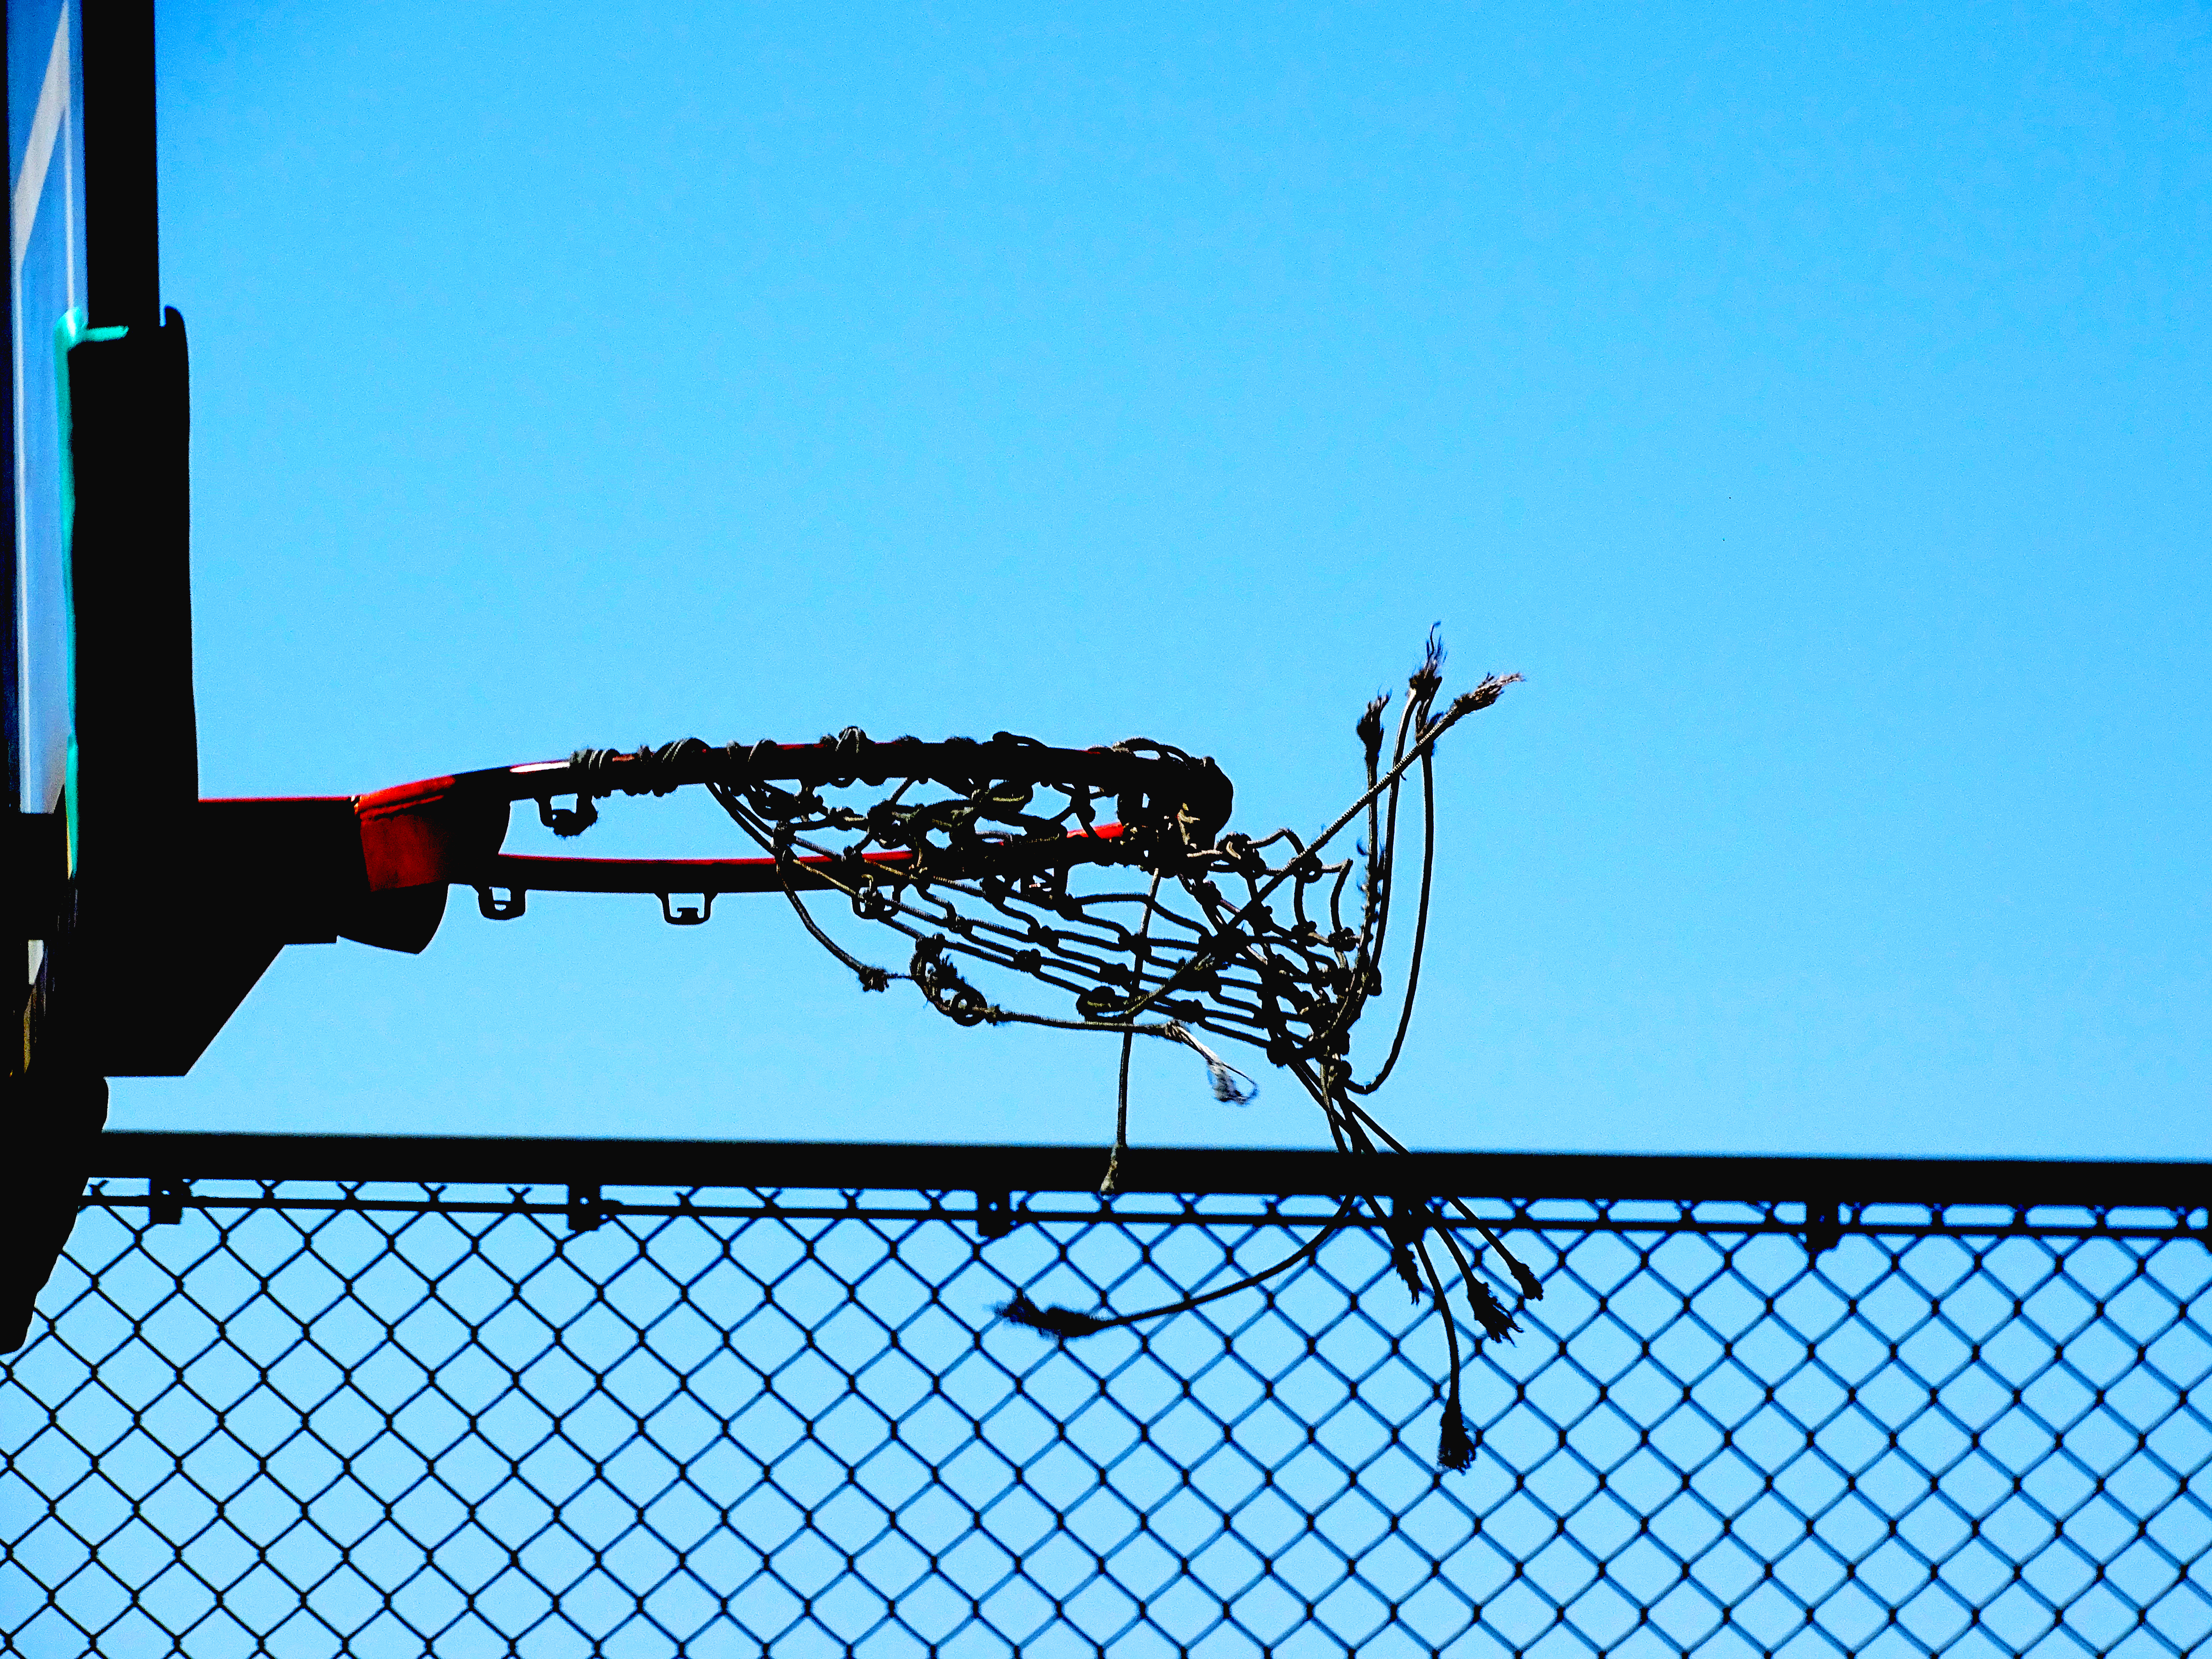
basketball, rim, sky, fence, branch, mesh, wire fencing, twig, security, electricity, barbed wire, pole, wire, home fencing, metal, tree, electric blue, public utility, chain link fencing, net, art, outdoor structure, electrical supply, elbow